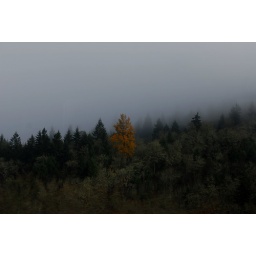
Autumn is still around the Pacific Northwest. As is indicated by this golden tree along I-5 south of Oregon.